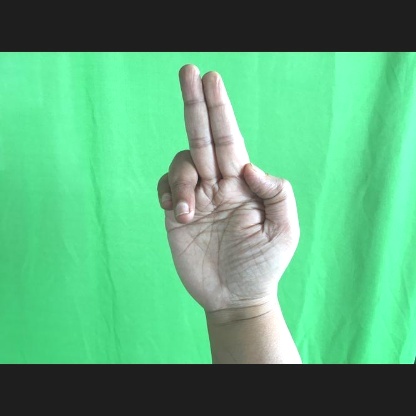
Mudra: Ardhapathaka